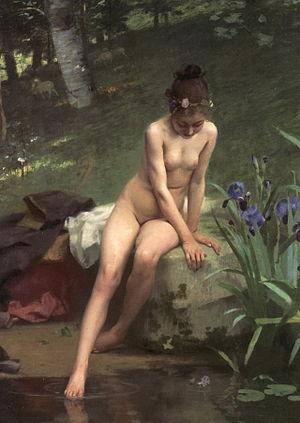
L'érotisme désigne l'ensemble des phénomènes qui éveillent le désir sexuel, et les diverses représentations, en particulier culturelles et artistiques, qui expriment ou suscitent cette affection des sens.
Paul Peel, né le 7 novembre 1860 à London et mort le 3 octobre 1892 à Paris, est un peintre académique canadien. Il est l'un des premiers artistes canadiens à bénéficier d'une reconnaissance internationale de son vivant.